Fiat 124 Sport Coupé

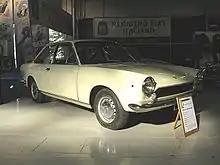
Fiat 124 Sport Coupé AC

The AC model began in 1967 and came with a 1438 cc twin cam, 4-speed gearbox (the option of a 5-speed item appearing in mid-'67), front and rear anti-roll bars and a torque tube rear axle. It featured a speedometer, three supplementary gauges, a faux wood steering wheel, a woodgrain dash and console top, as well as tail lights shared with the Lamborghini Espada and Iso Rivolta.